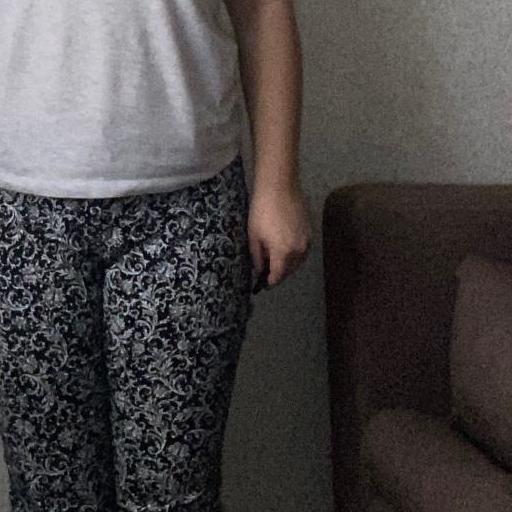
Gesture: no_gesture